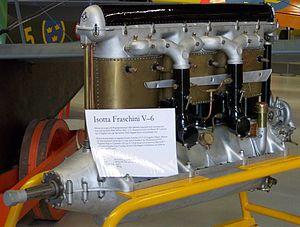
Isotta Fraschini Motori est une entreprise publique italienne, fondée en 1955 à Saronno, dans la province de Varèse, en Lombardie, spécialisée dans la fabrication de moteurs pour la construction navale - civile et militaire. Actuellement, elle a son siège à Bari, dans la région des Pouilles. L'entreprise fait partie du groupe italien Fincantieri.
Isotta Fraschini est un constructeur automobile italien historique, reconnu pour ses productions de luxe, parmi les plus prestigieuses du monde.